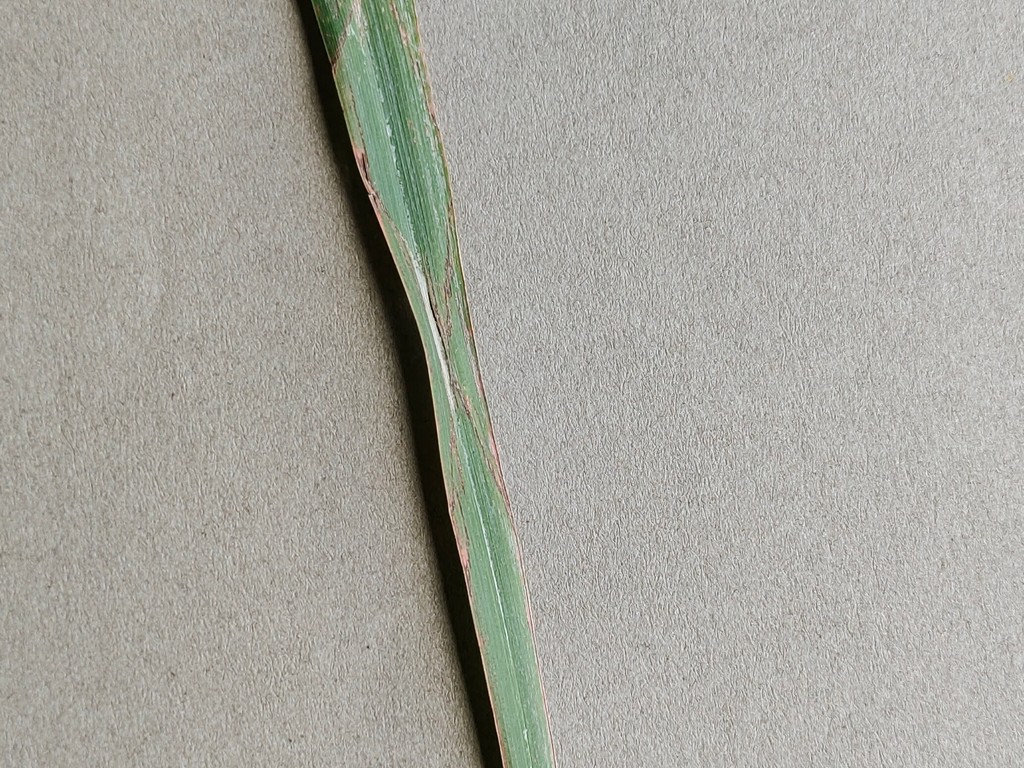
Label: Unhealthy